Carol Doda

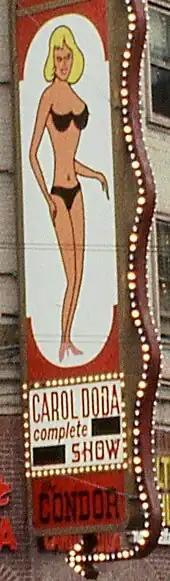
Condor Club sign in San Francisco featuring Carol Doda, 1973, note blacked-out areas (taken down 1991)

Doda attended the San Francisco Art Institute and worked as a waitress and lounge entertainer at the Condor Club, located at the corner of Broadway and Columbus in the North Beach section of San Francisco. Doda's act began with a grand piano being lowered from the ceiling by hydraulic motors: Doda would be on top of the piano dancing,